Mandaluyong

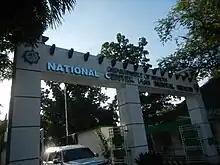
The National Center for Mental Health

These super-regional supermalls each have over a hundred local and international stores and are anchored by at least one department store and supermarket or hypermarket. They are the largest malls in Metro Manila which feature not just stores but also such attractions as movie theaters, rides, skating rinks, bowling alleys and other recreational facilities. Each provides thousands of automobile parking spaces and are located mostly near rail stations and established business districts within the metropolis. These malls serve not only the Metro Manila and Greater Manila Area residents, but also local and foreign tourists. Among the malls in the city are Shangri-La Plaza, SM Megamall, The Podium, St. Francis Square, Starmall EDSA-Shaw, SM Cherry Shaw, The Marketplace Shopping Mall (the site of the Mandaluyong Public Market), Shaw Center Mall, four strip malls at the Greenfield District, and pocket malls at residential condominiums.